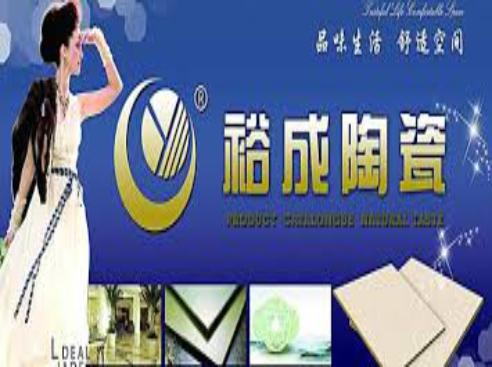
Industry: Others